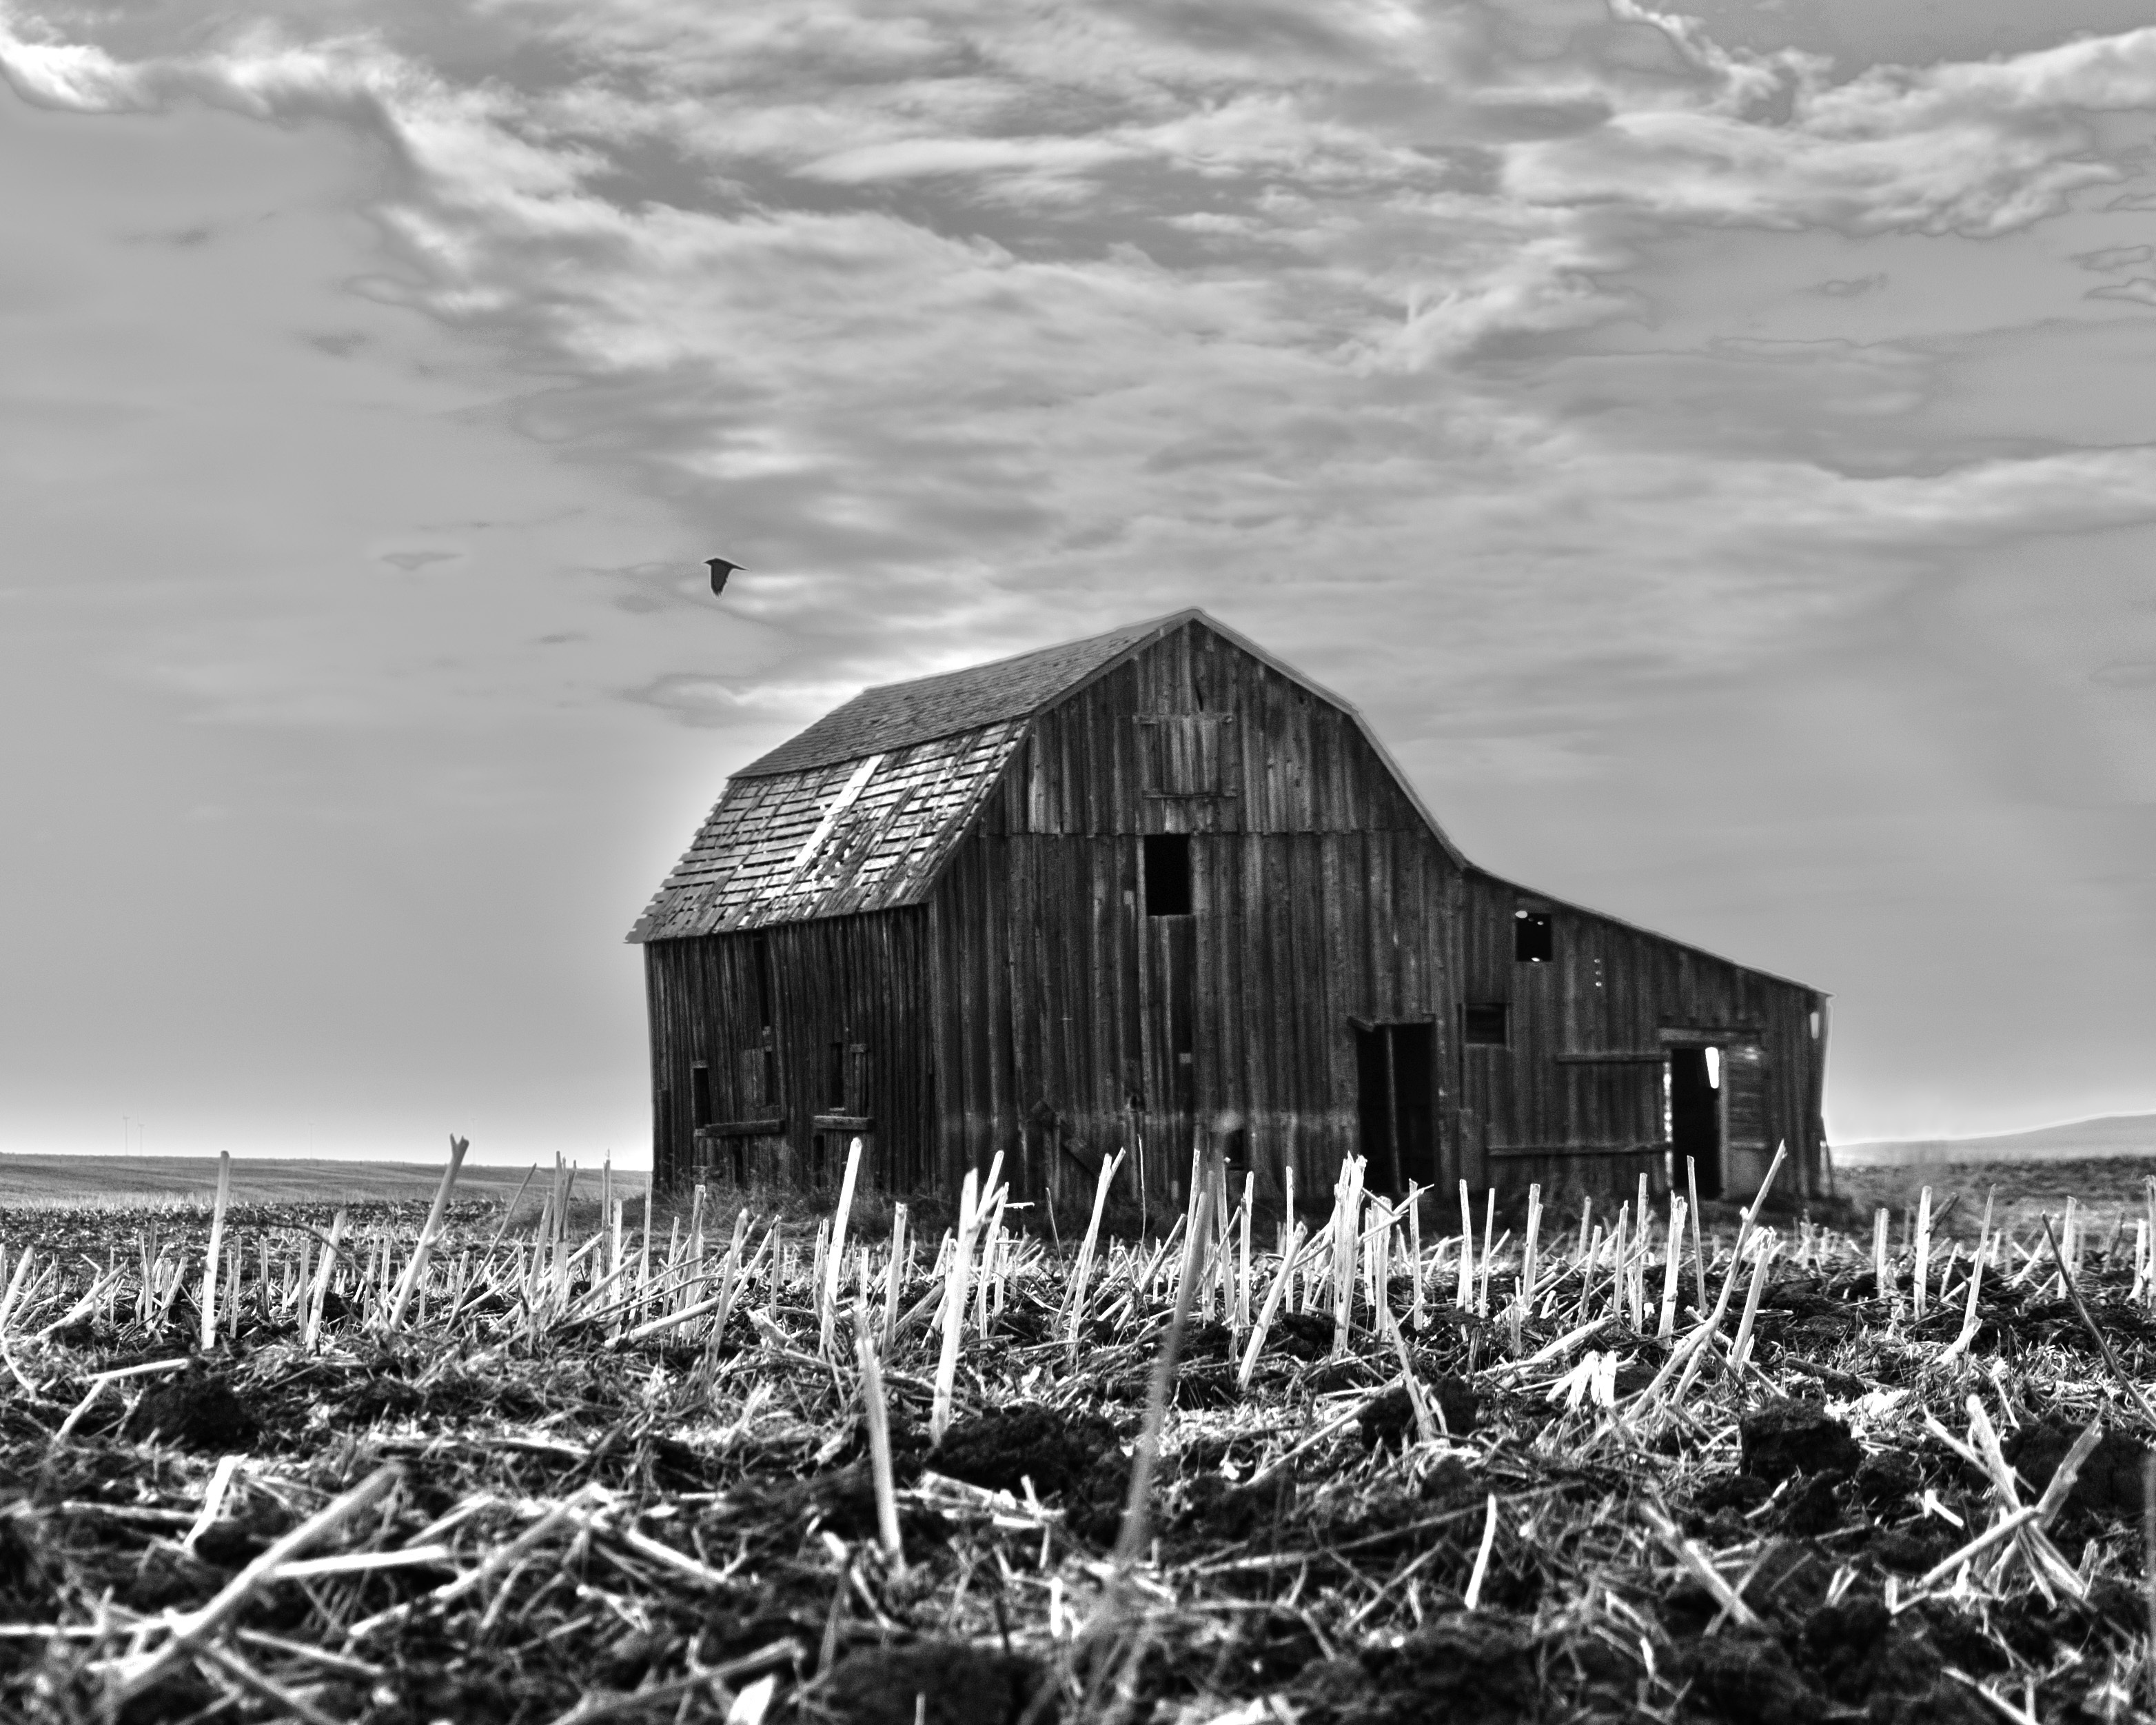
landscape, sea, coast, black and white, sky, white, field, farm, countryside, wind, barn, country, rural, farming, harvest, crop, black, agriculture, monochrome, farmland, clouds, straw, monochrome photography, atmosphere of earth